Kubanochoerus

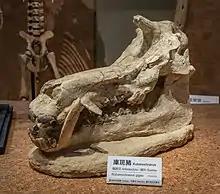
"K. gigas" skull

The genera "Libycochoerus" and "Megalochoerus" were once assigned to "Kubanochoerus" but are now considered distinct based on dental and minor cranial details.